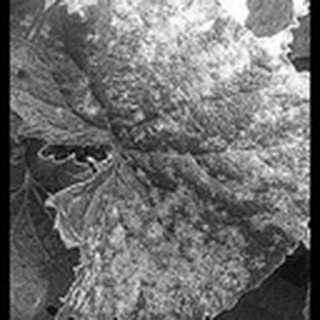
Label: cotton_powdery_mildew